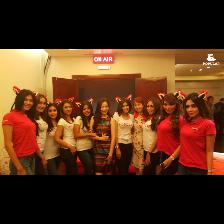
Label: Human